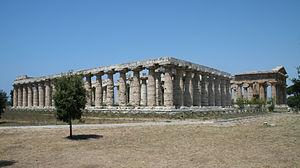
Jason et les Argonautes est un film anglo-américain réalisé par Don Chaffey et sorti en 1963. Ce film utilise notamment l'animation en volume.